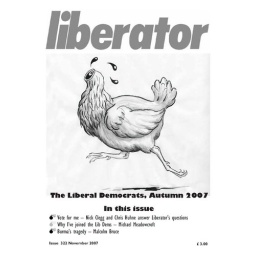
Illustration of headless chicken running around as Lib Dems consider leadership for Liberator magazine.